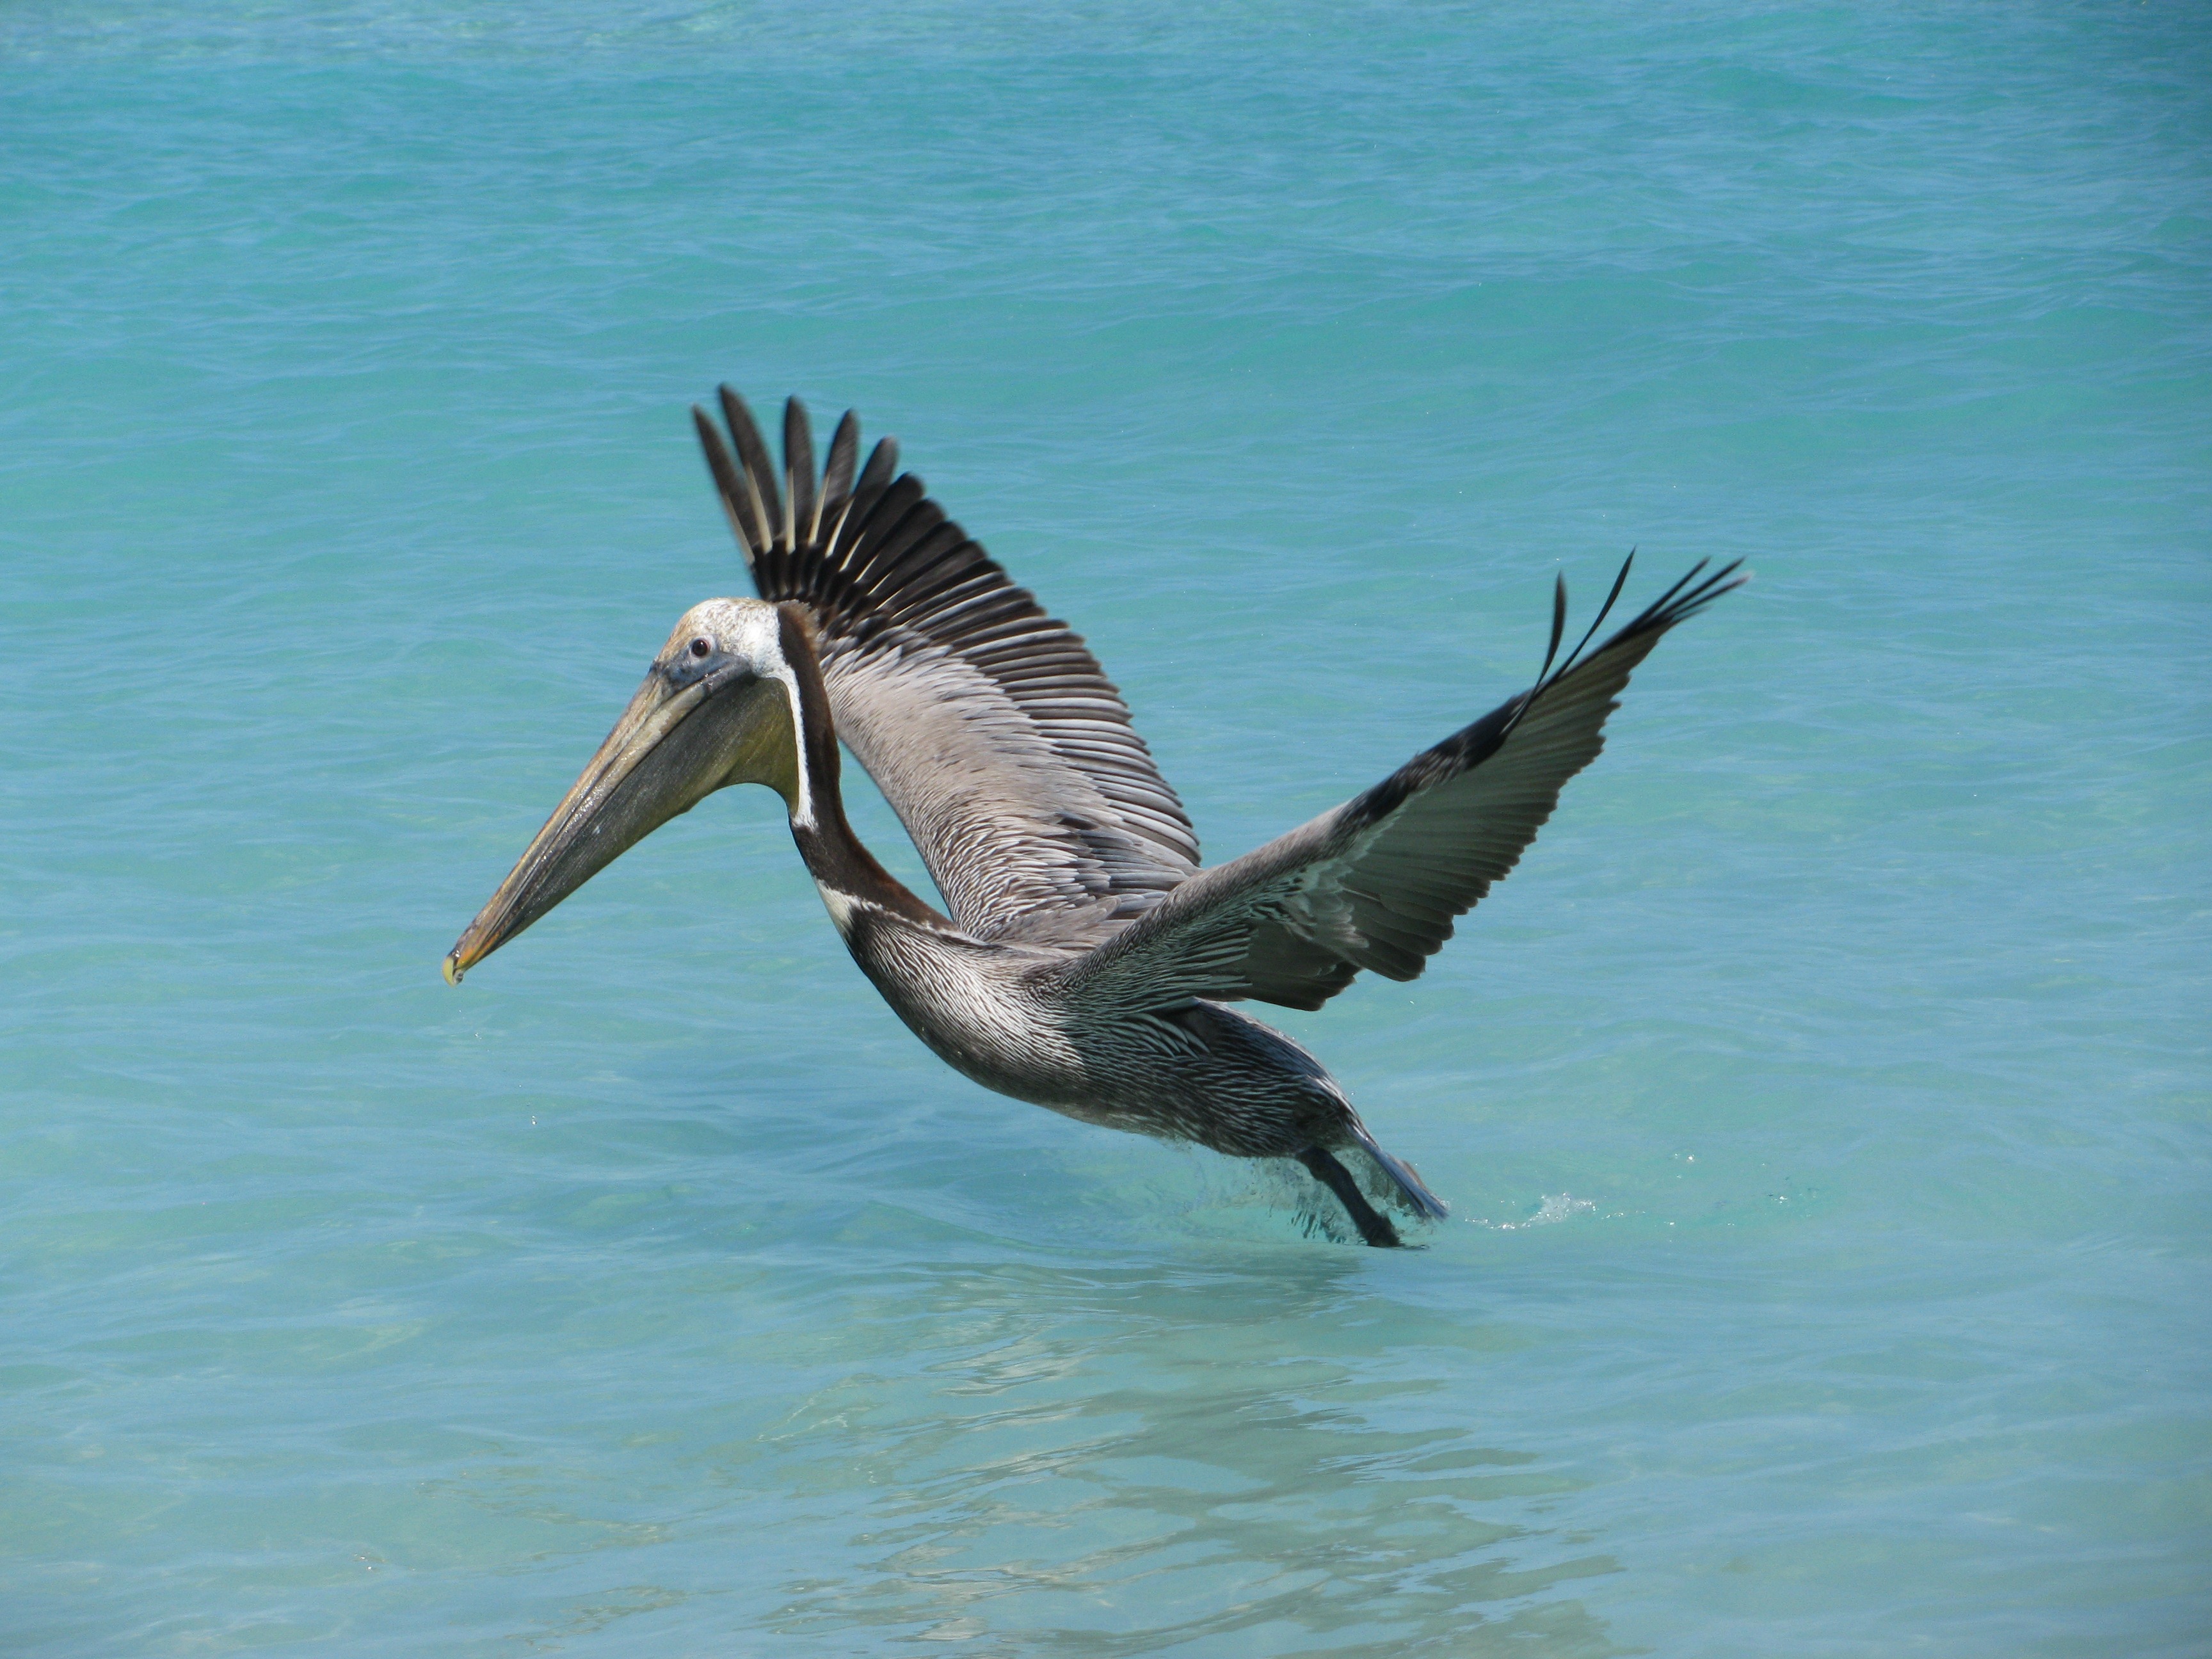
ocean, bird, wing, pelican, seabird, wildlife, beak, flight, fauna, cuba, vertebrate, cormorant